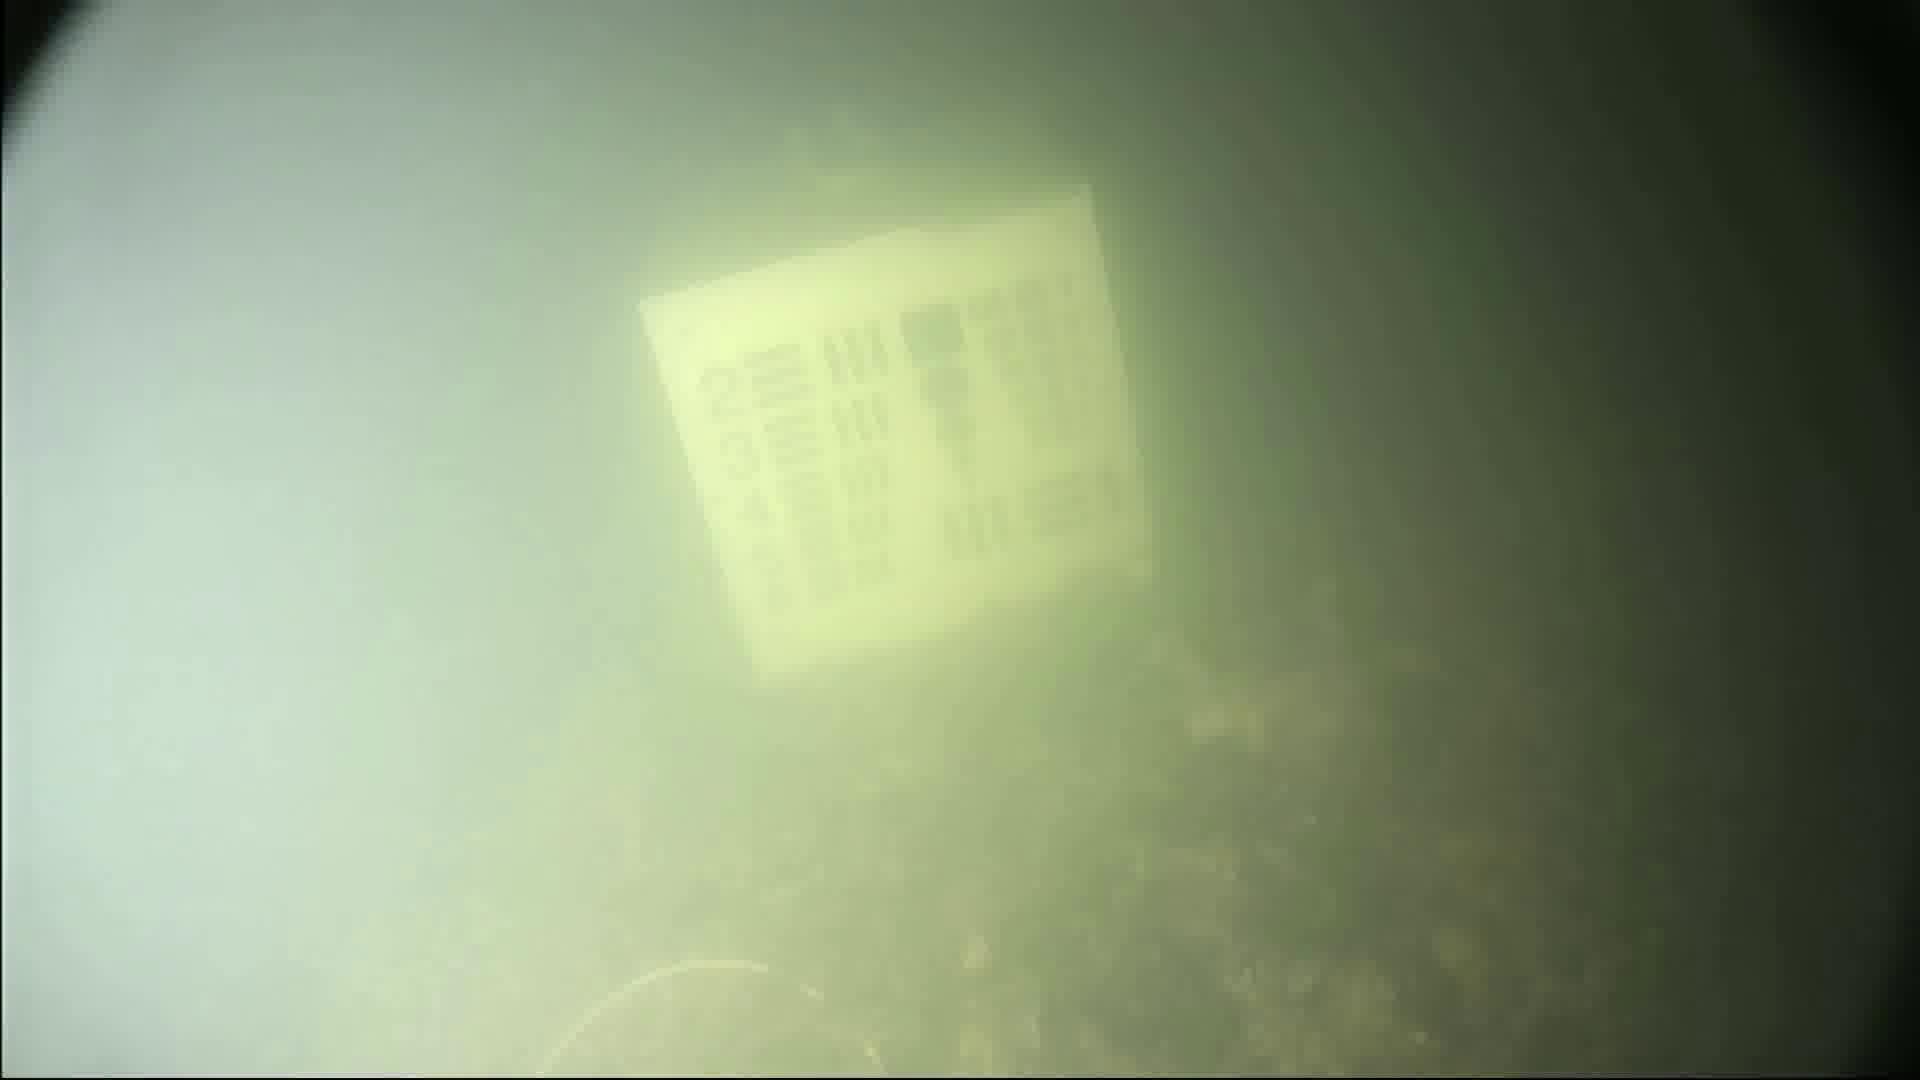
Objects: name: crab